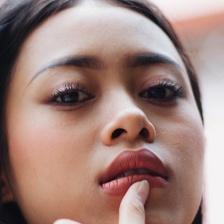
Label: faces